John Roebling House

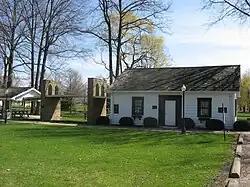
Roebling Shop in April 2009

The John Roebling House is an historic American home that is located in Saxonburg, Butler County, Pennsylvania.